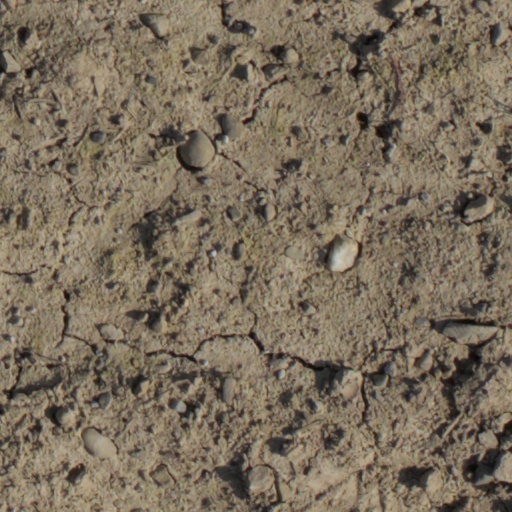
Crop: wheat